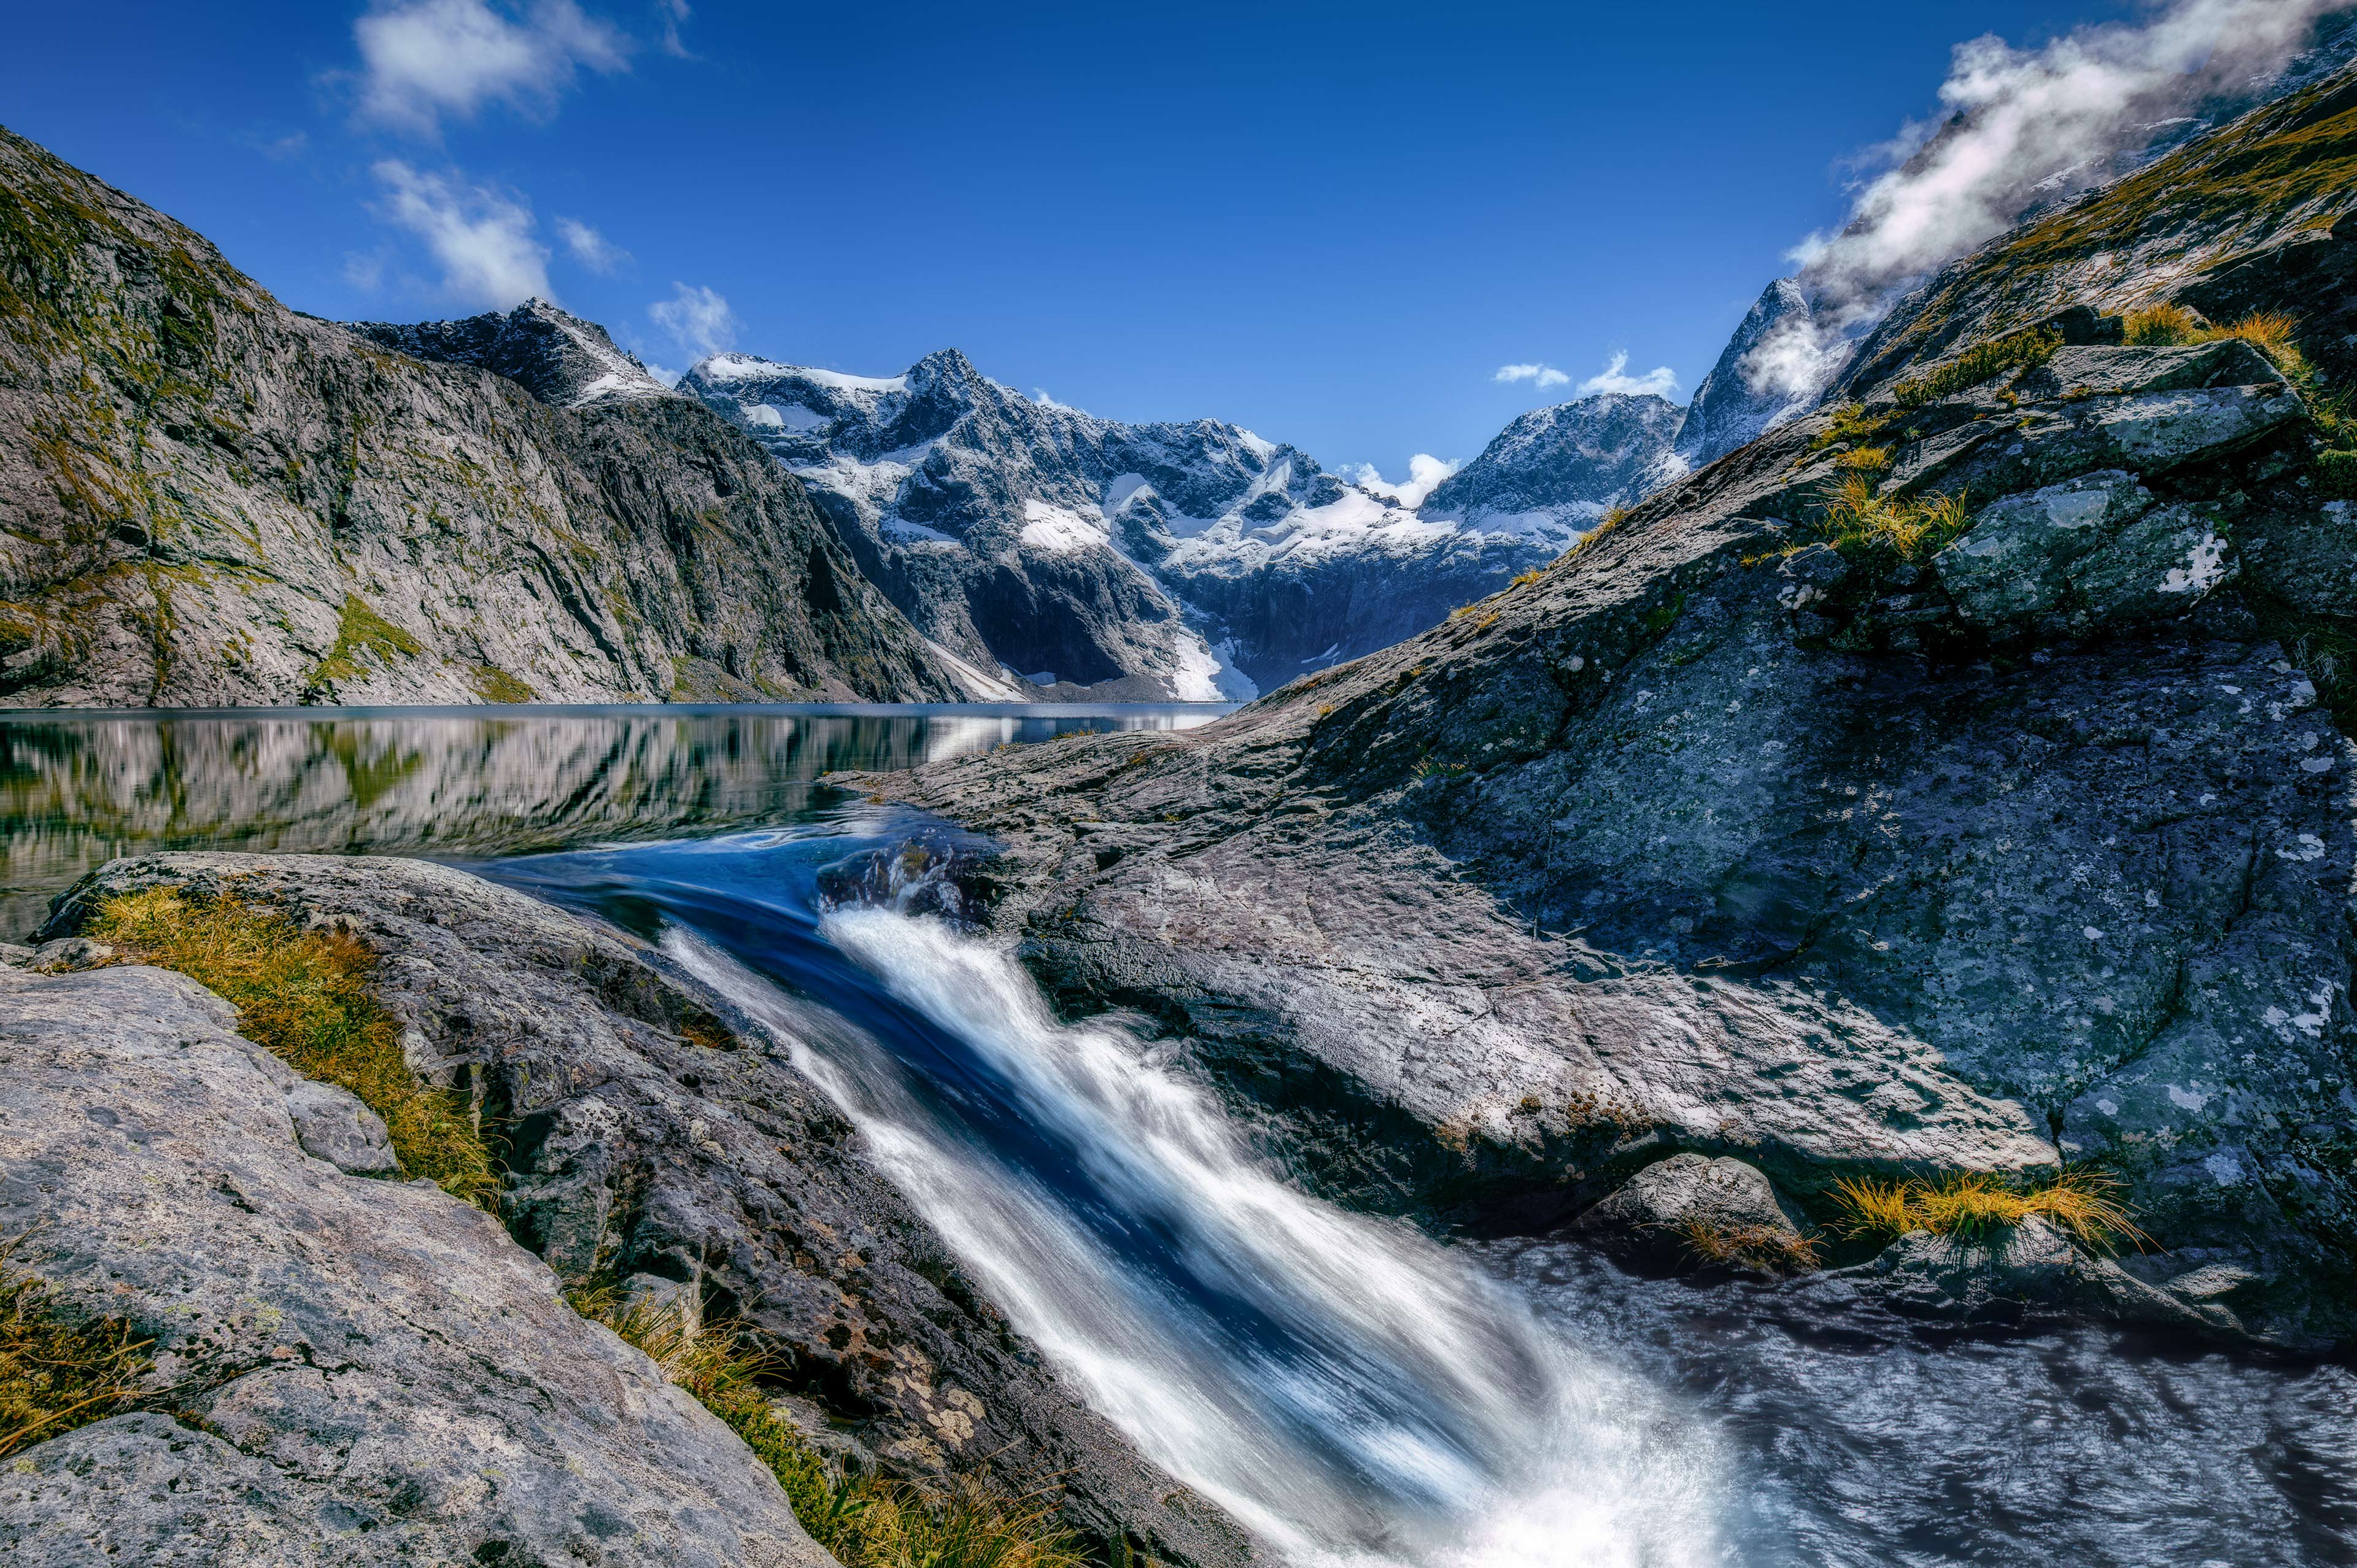
landscape, water, nature, waterfall, wilderness, walking, mountain, adventure, valley, mountain range, scenic, fjord, national park, ridge, body of water, rocks, outdoors, alps, water feature, landform, rocky mountain, mountain pass, mountainous landforms, glacial landform, royalty free images